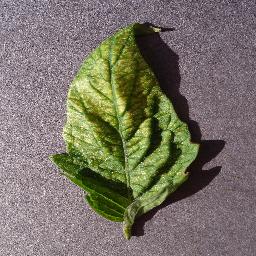
Label: Tomato___Spider_mites Two-spotted_spider_mite